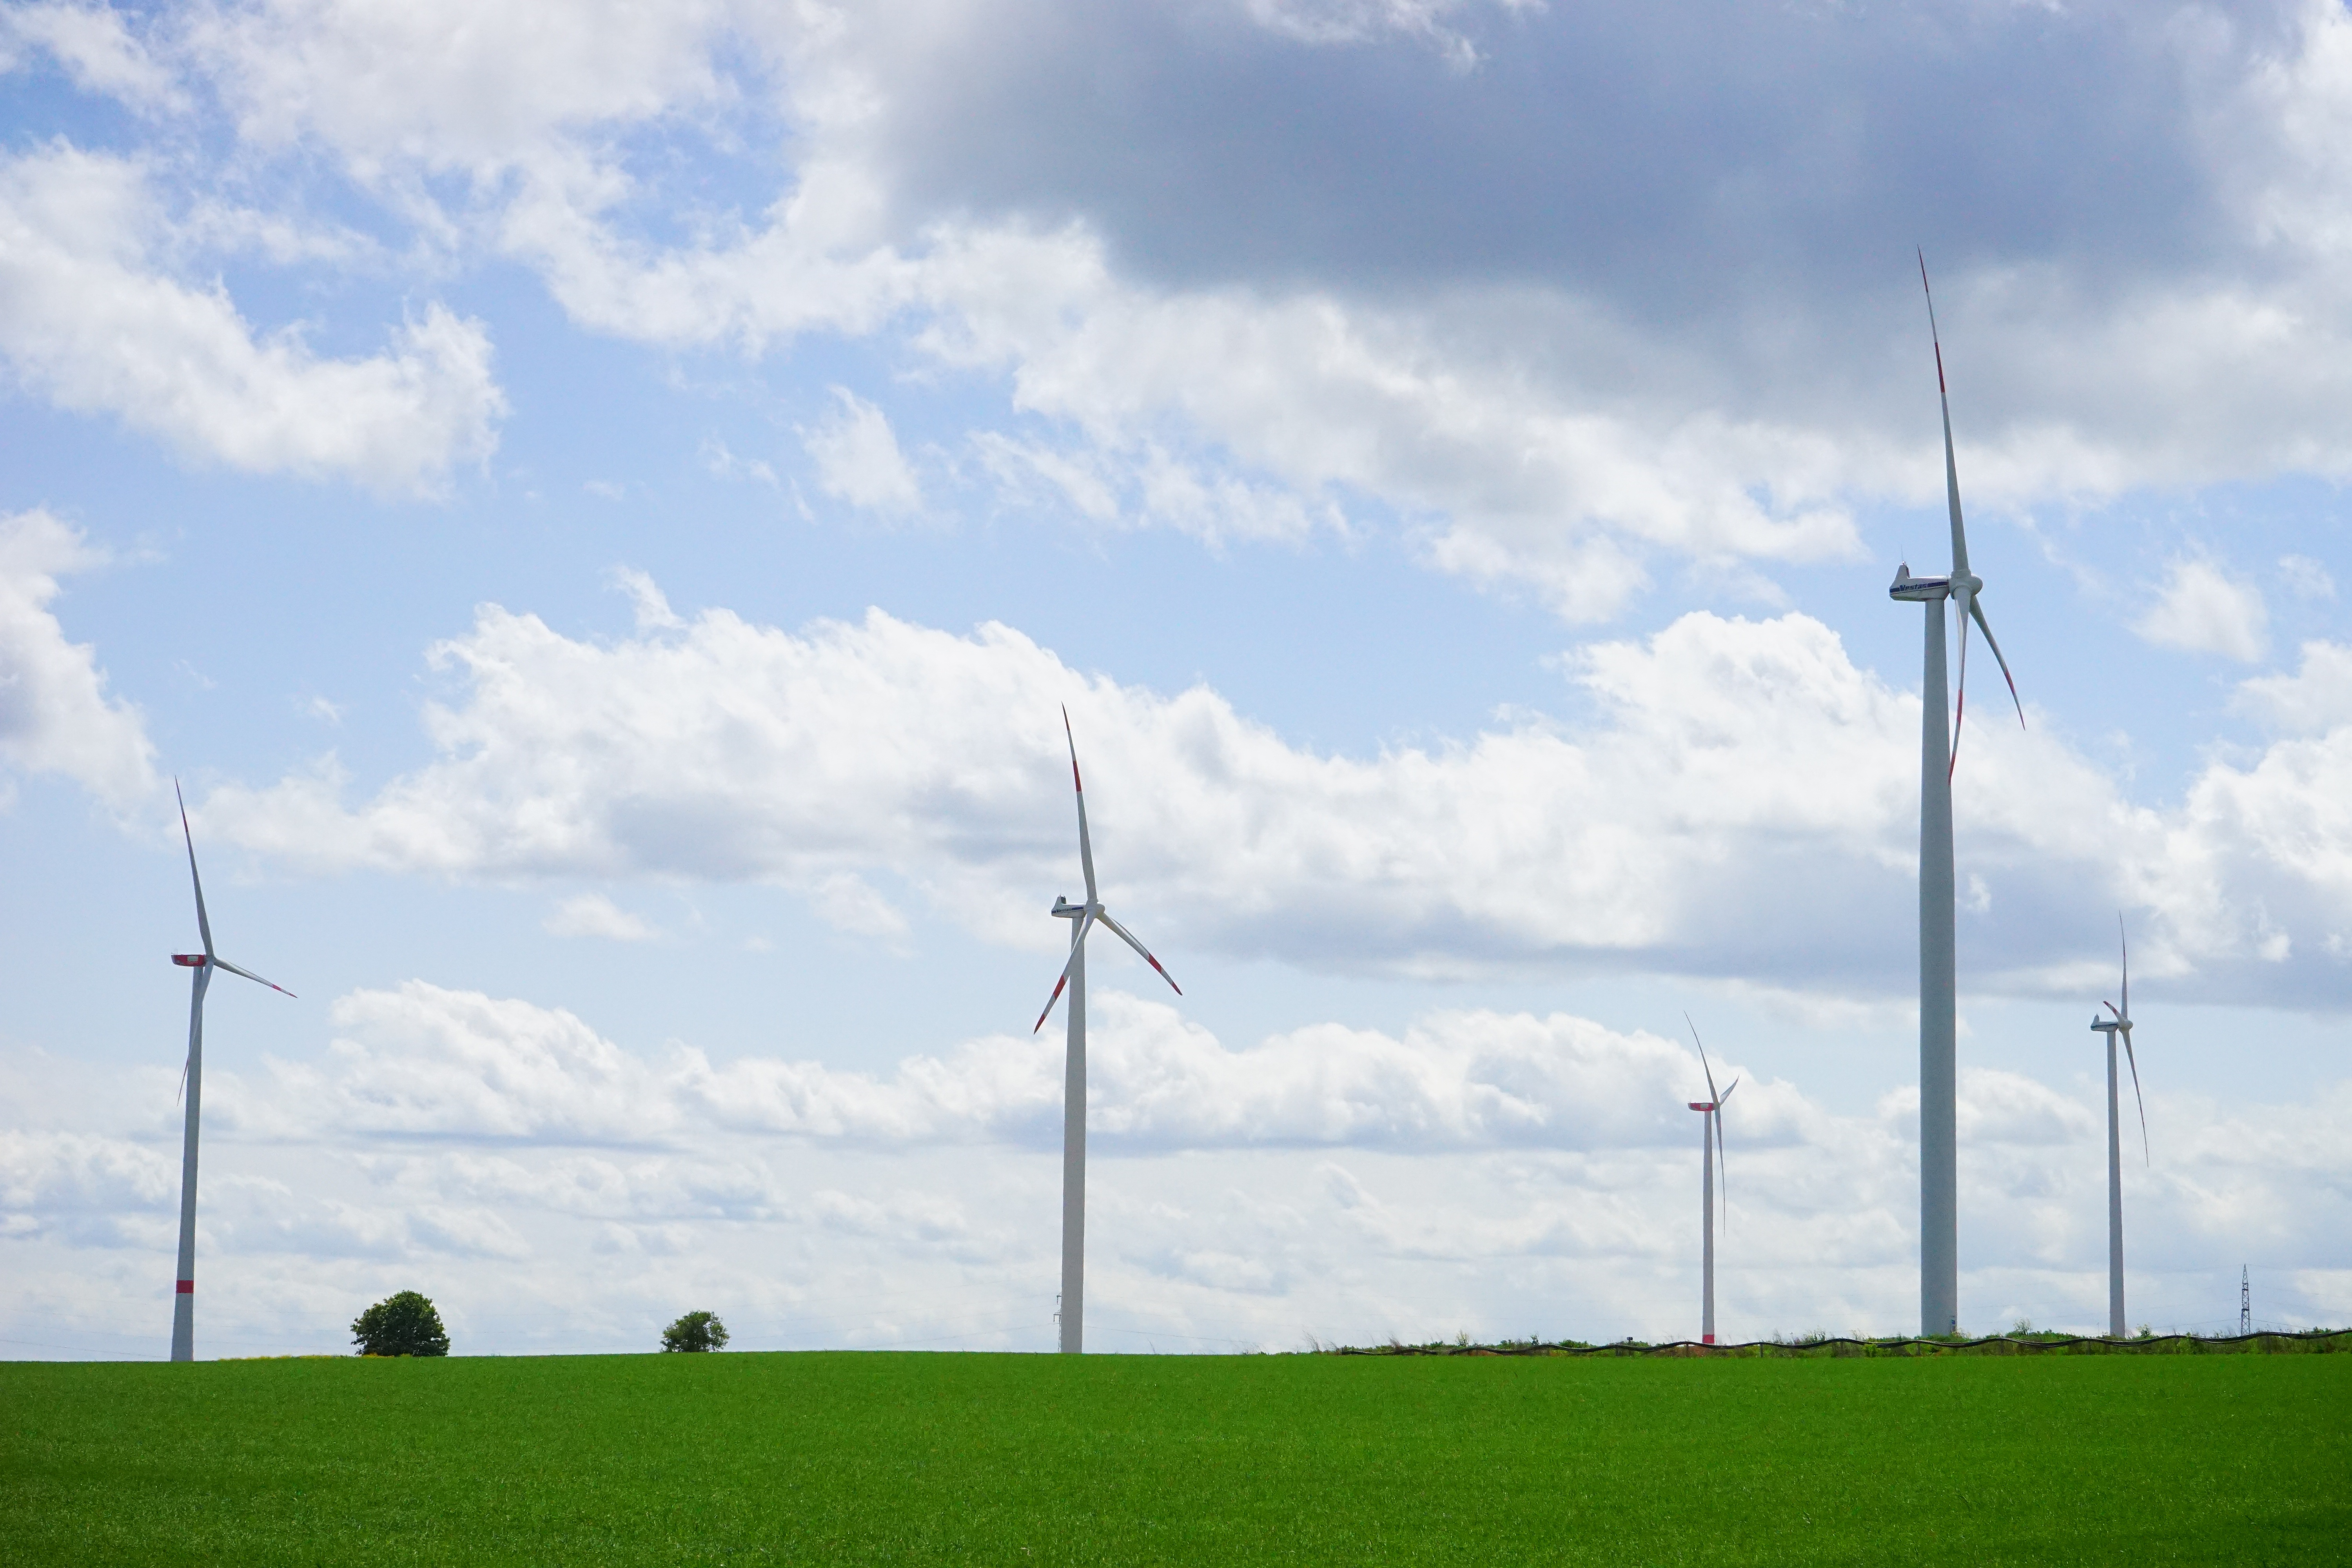
wing, cloud, sky, field, prairie, windmill, wind, environment, line, mast, machine, wind turbine, electricity, plain, wind energy, energy, ecology, wind power, current, grassland, wind farm, propeller, power generation, environmentally friendly, energy generation, environmental technology, windr der, rotor blades, overhead power line